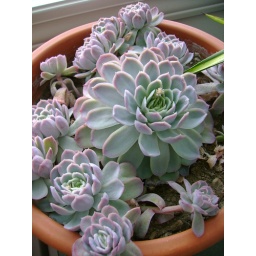
Echeveria, tinged with red during overwintering in the cold building